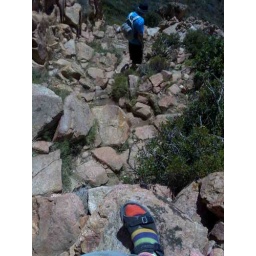
This was supposed to be a beach holiday, not a 6k hike up a mountain in 30 degrees heat